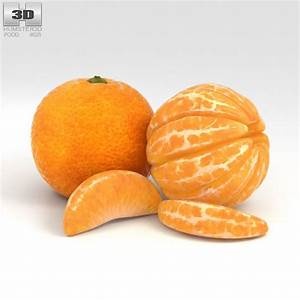
Label: mandarine